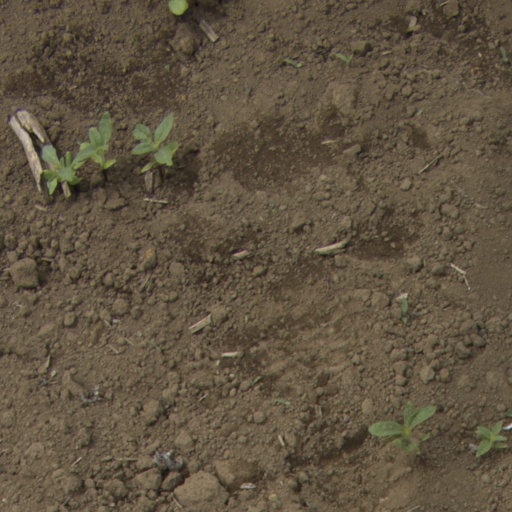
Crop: Jerusalem artichoke